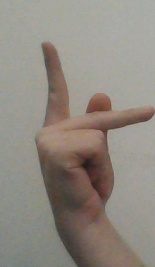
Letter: dha